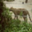
Label: leopard